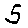
Label: 5